Nansang

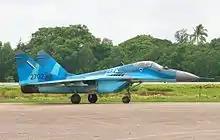

Myanmar Air Force also utilised civilian airfields as front-line air fields in case of foreign invasion.